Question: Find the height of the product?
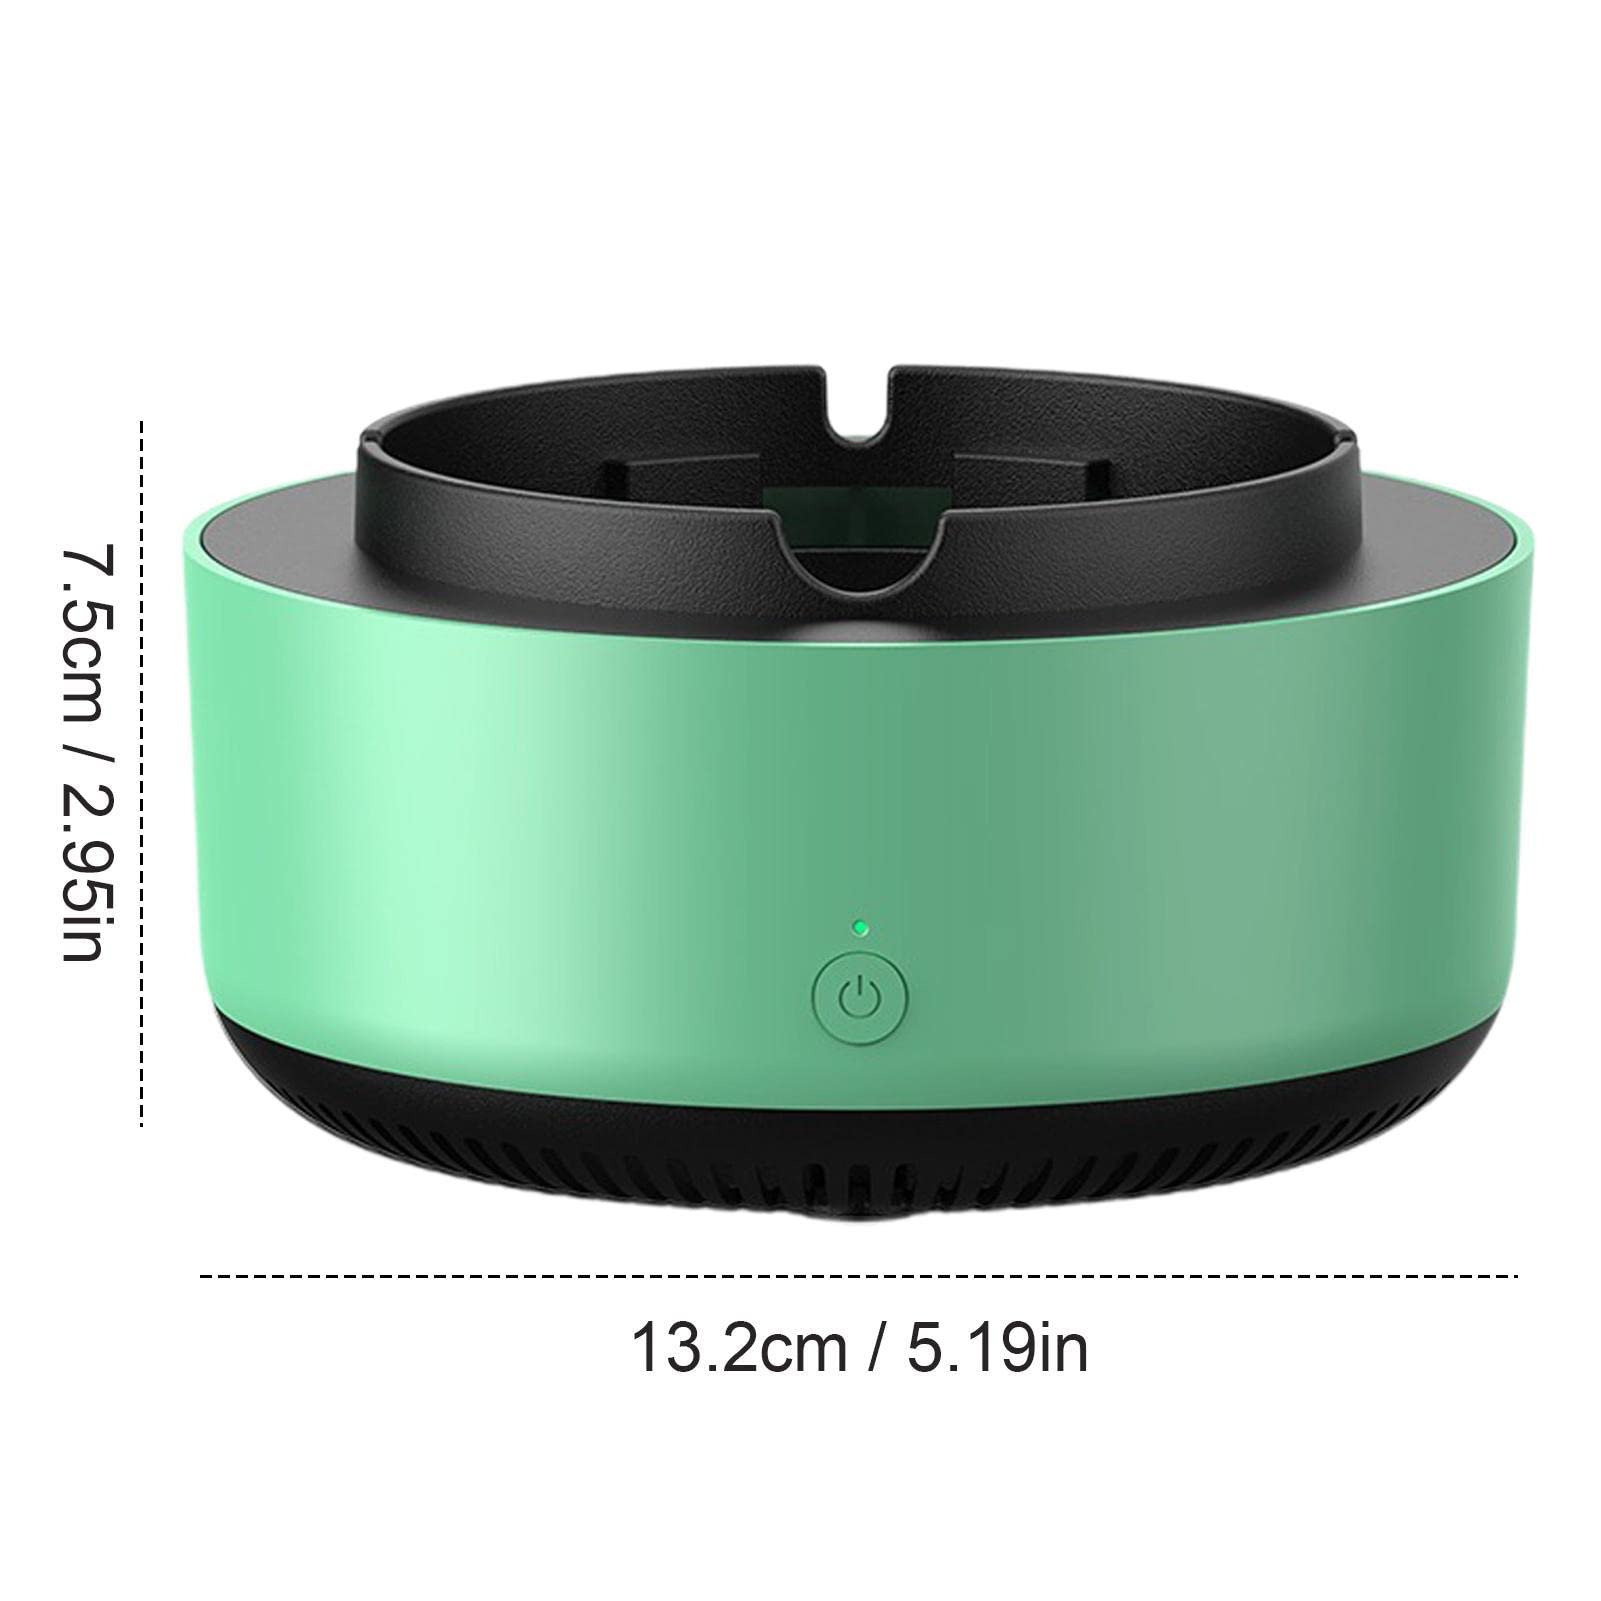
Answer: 7.5 centimetre